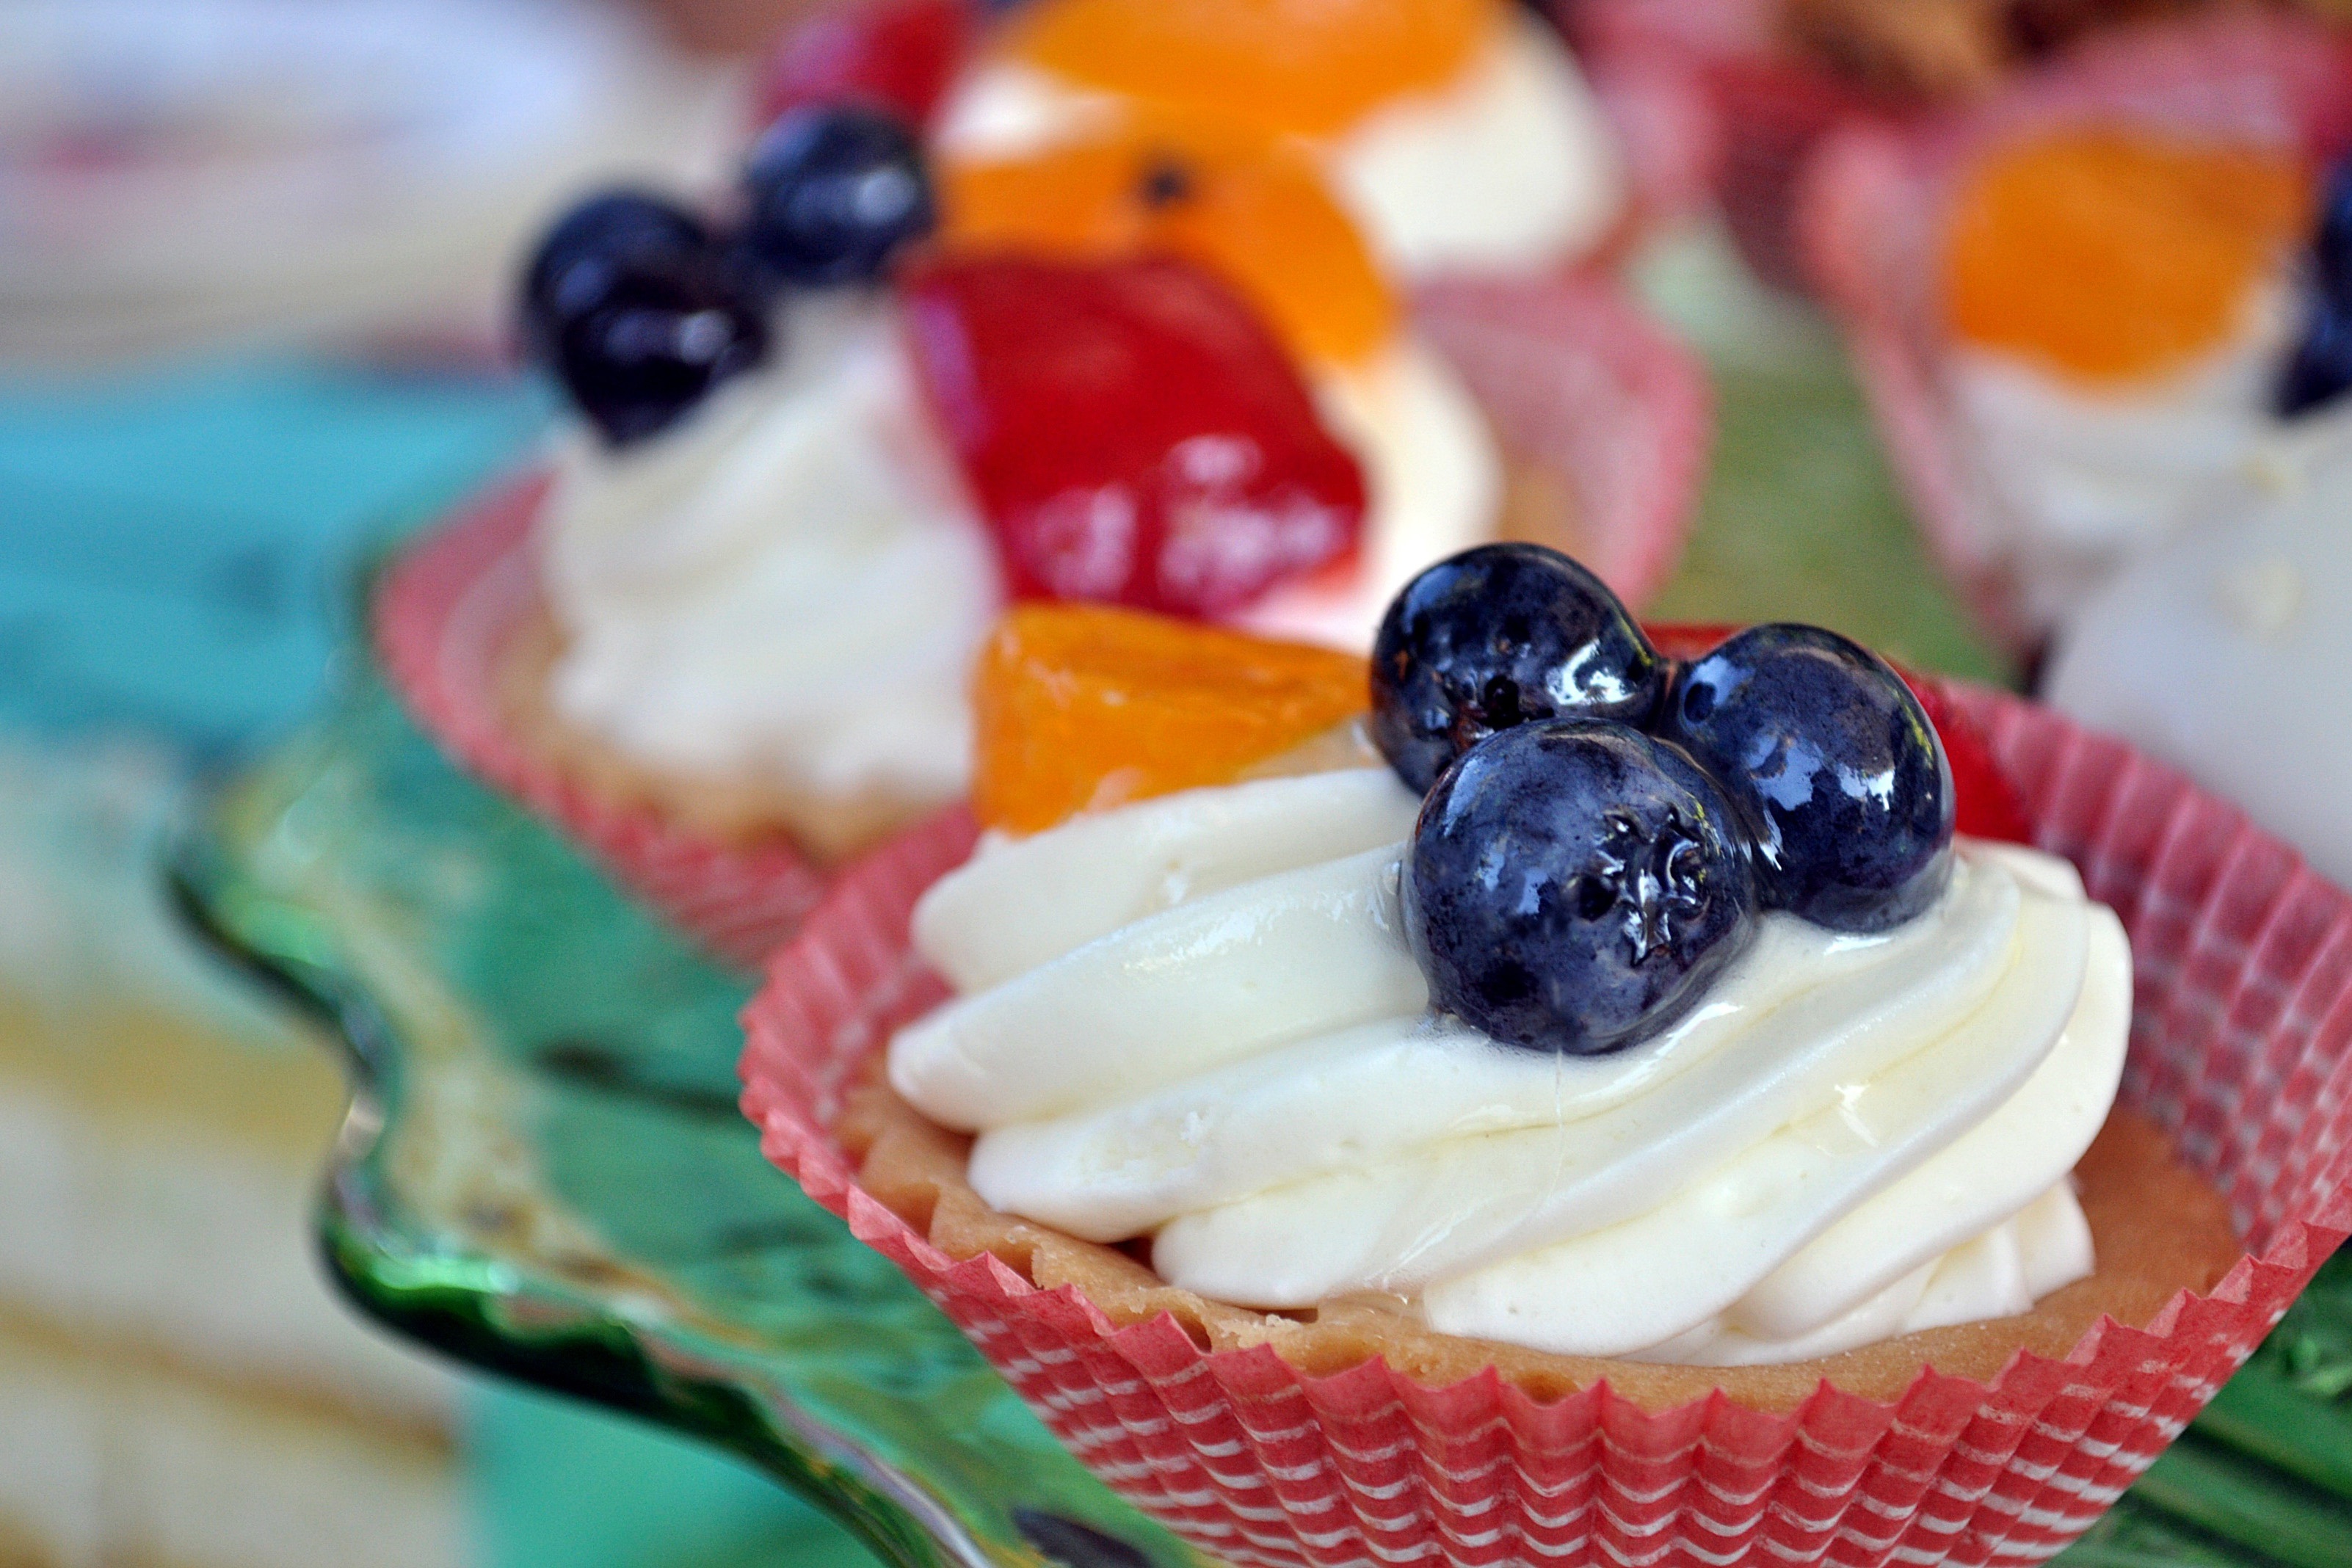
food, dish, dessert, cuisine, cream, sweetness, cupcake, ingredient, fruit, whipped cream, pavlova, berry, frozen dessert, blueberry, frutti di bosco, dairy, mascarpone, fruit cake, produce, cake, blackberry, recipe, buttercream, plant, baked goods, cream cheese, icing, baking, frozen yogurt, meringue, pudding, pastry, cake decorating